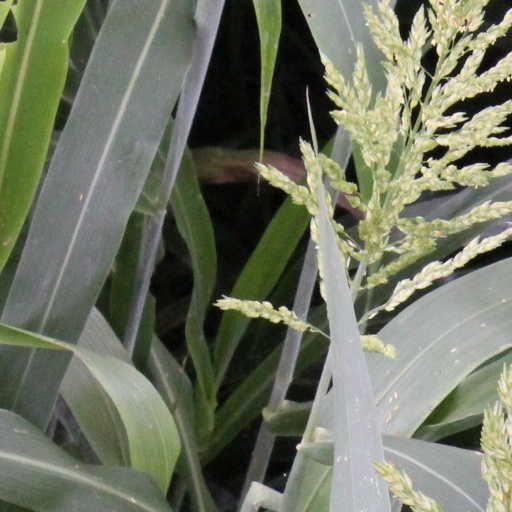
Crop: sorghum